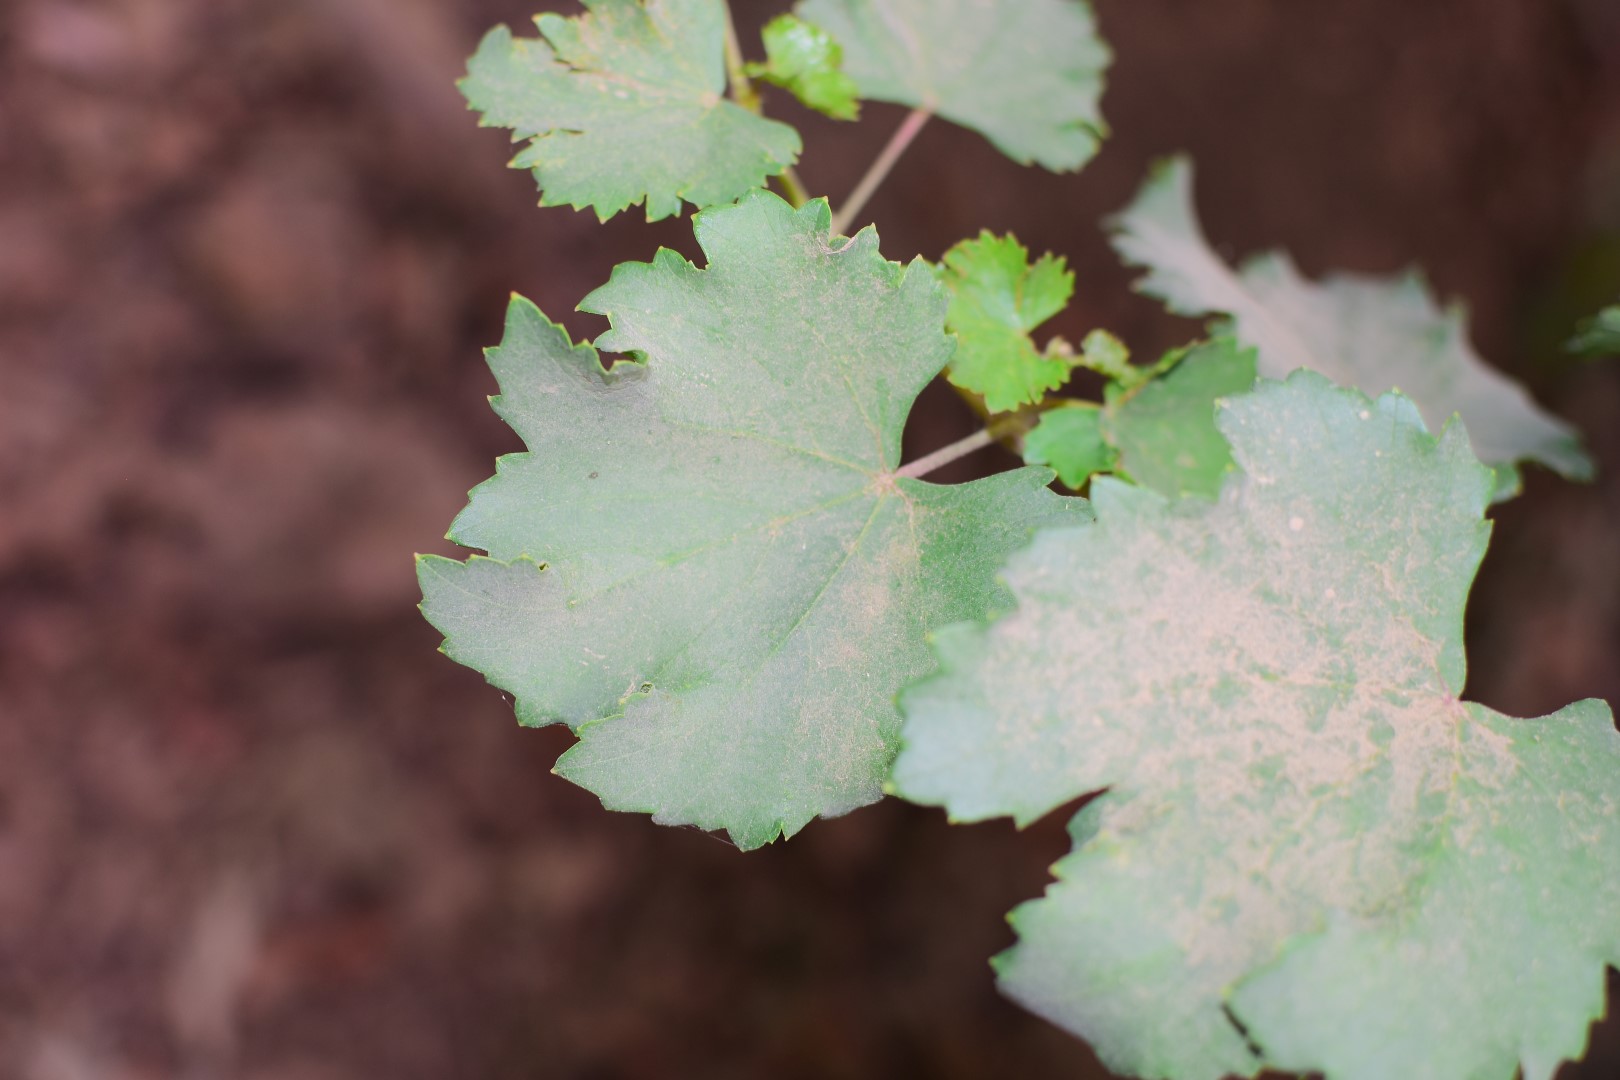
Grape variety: Kamali